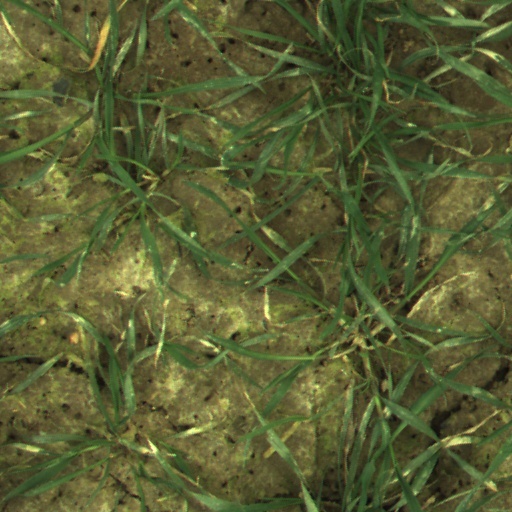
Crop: wheat